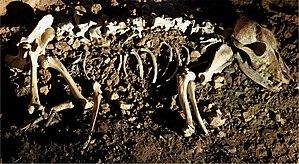
Le chien de Marzal, Aven-Marzal, Saint-Remèze, Ardèche, France.
L’ aven Marzal est une grotte située en France, en région Auvergne-Rhône-Alpes, dans le département de l'Ardèche, sur la commune de Saint-Remèze et près de Bidon.